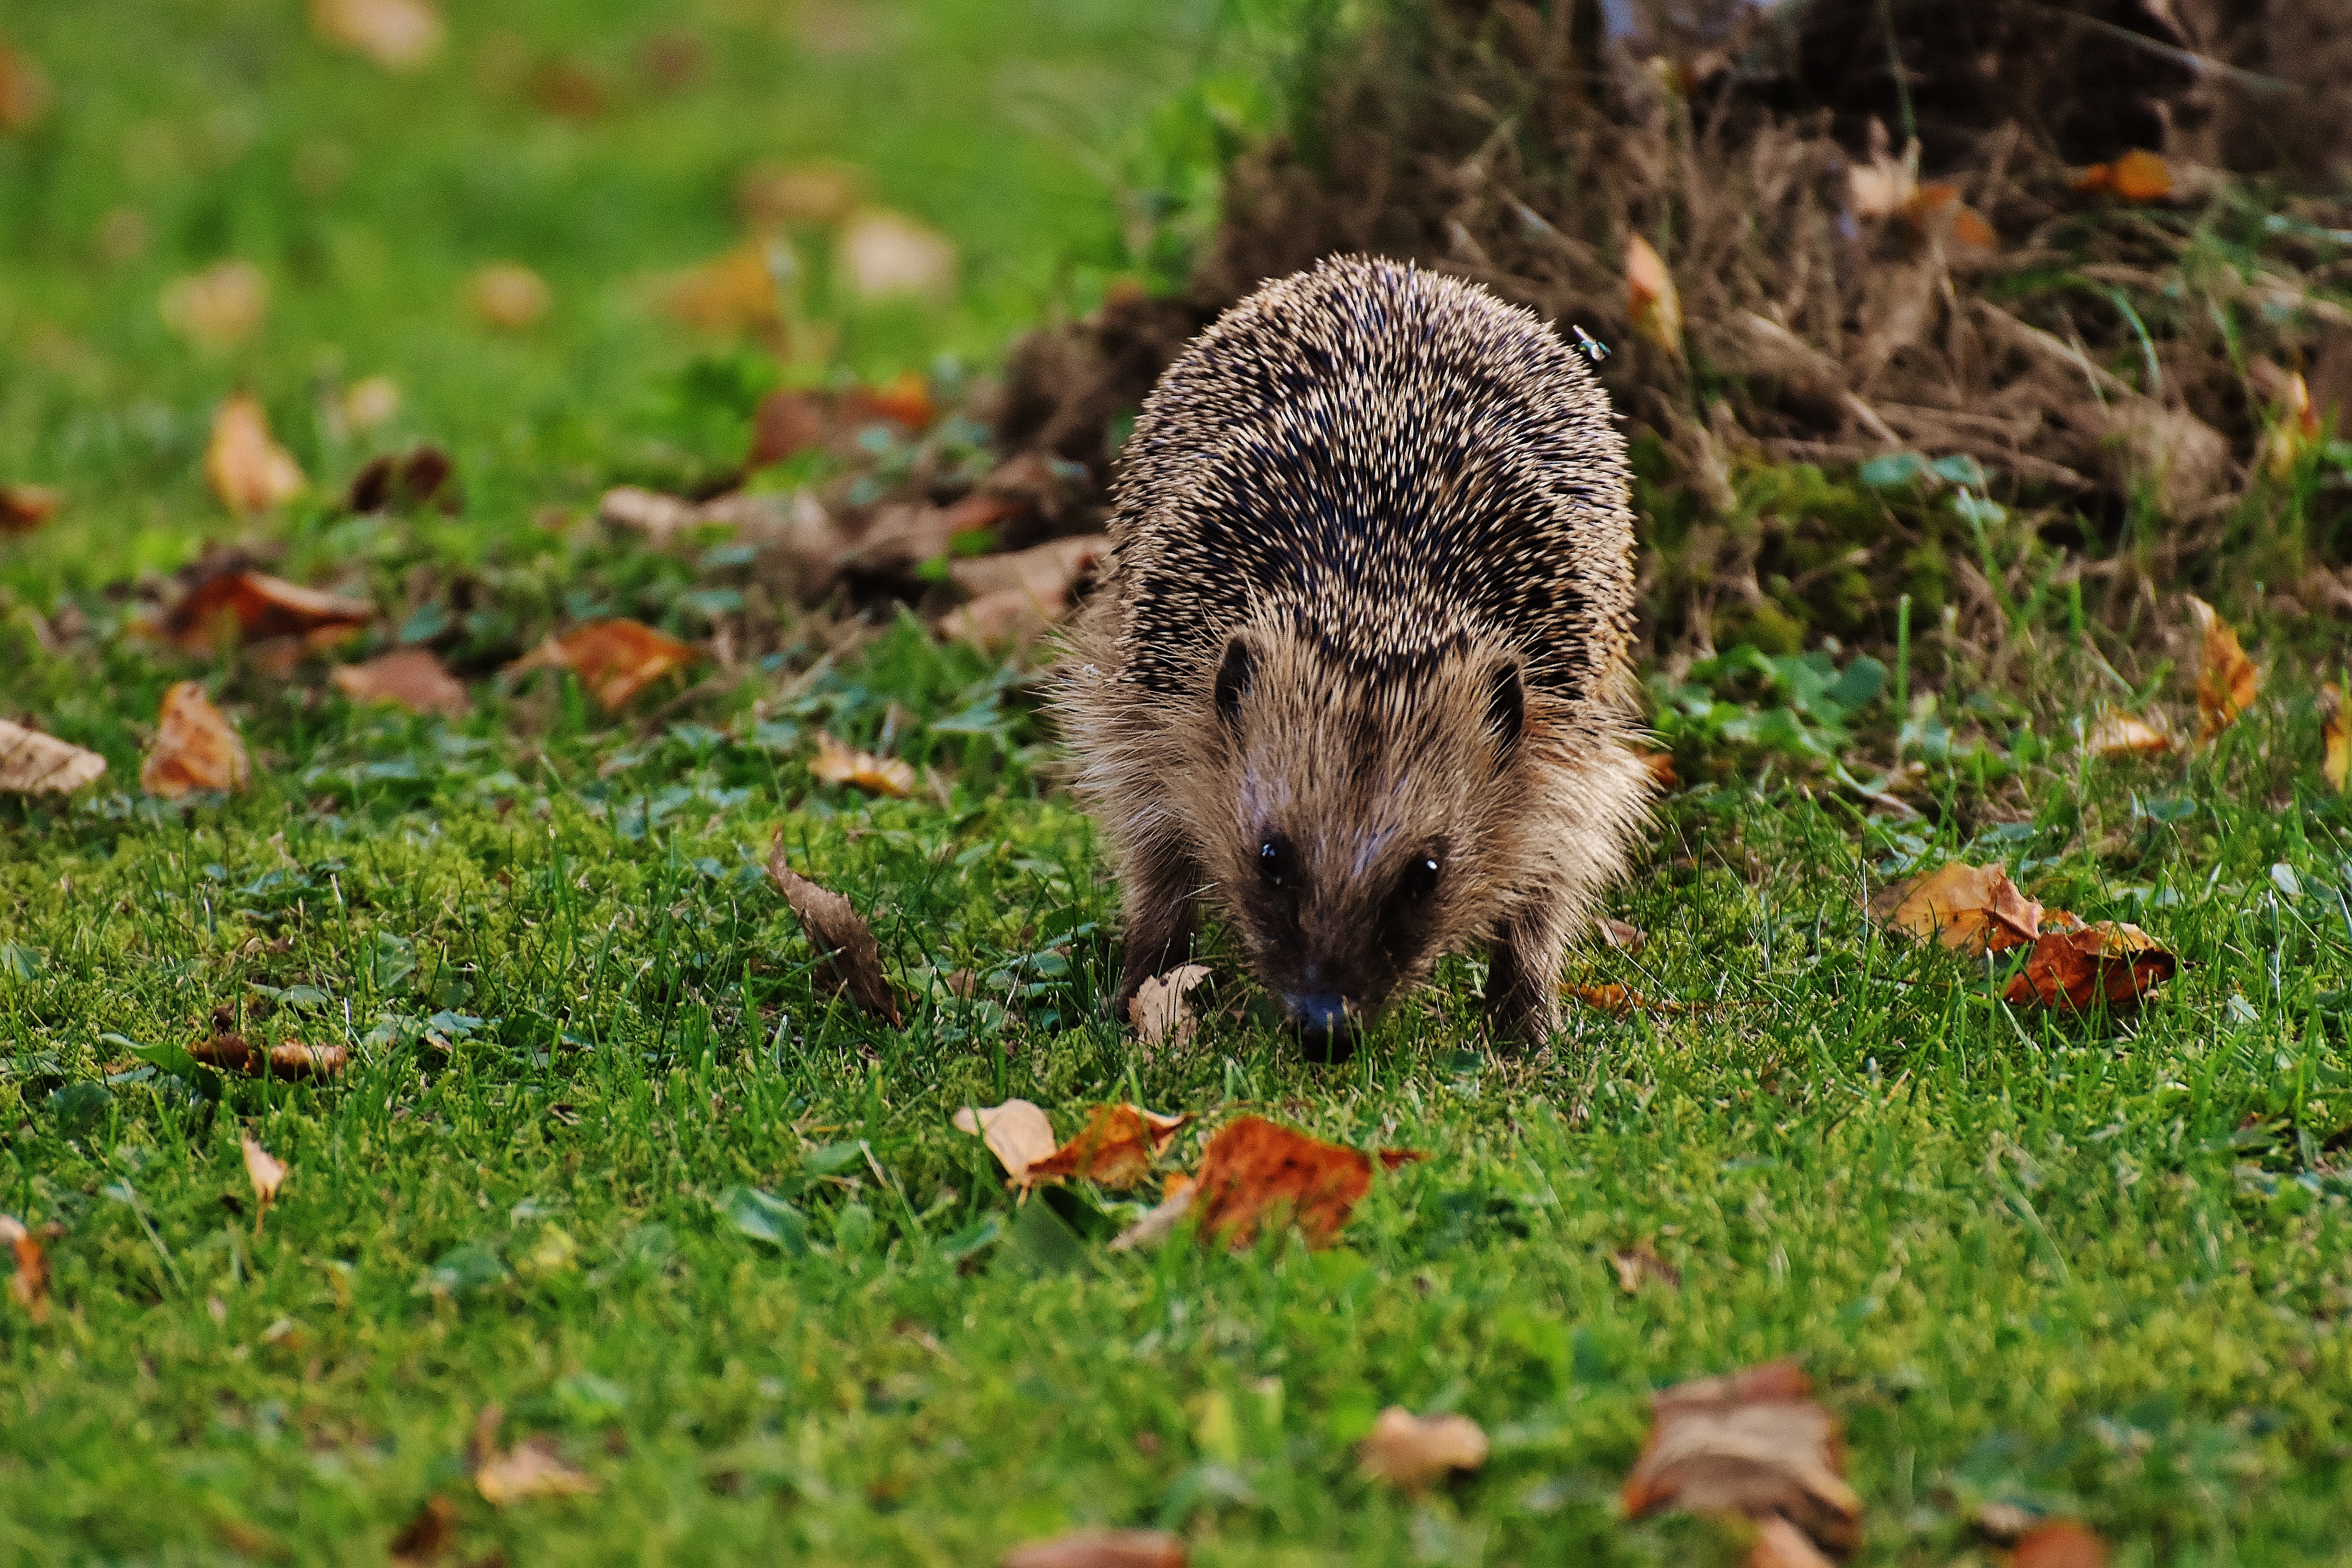
nature, prickly, animal, cute, wildlife, meal, autumn, mammal, garden, fauna, hedgehog, vertebrate, nocturnal, animal world, foraging, marmot, crepuscular, spur, hannah, erinaceidae